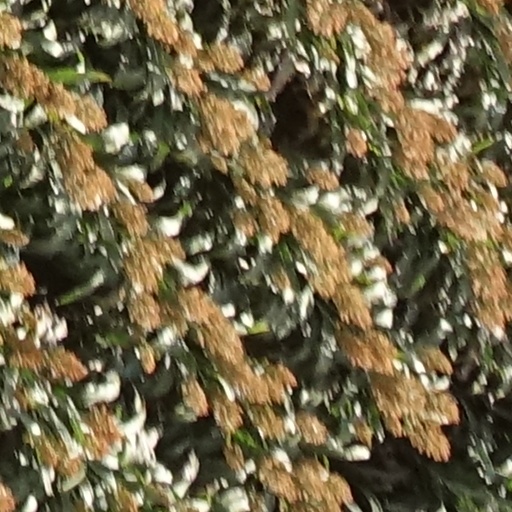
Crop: sorghum